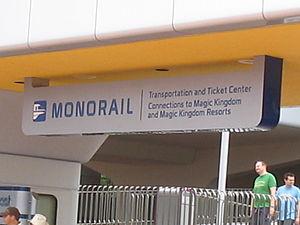
Le domaine de loisirs Walt Disney World Resort, situé en Floride à une trentaine de kilomètres d'Orlando, possède un système de transport par monorail qui achemine en moyenne plus de 150 000 voyageurs par jour. La première partie du monorail fut ouverte au public en octobre 1971 et depuis lors n'a jamais été arrêtée.